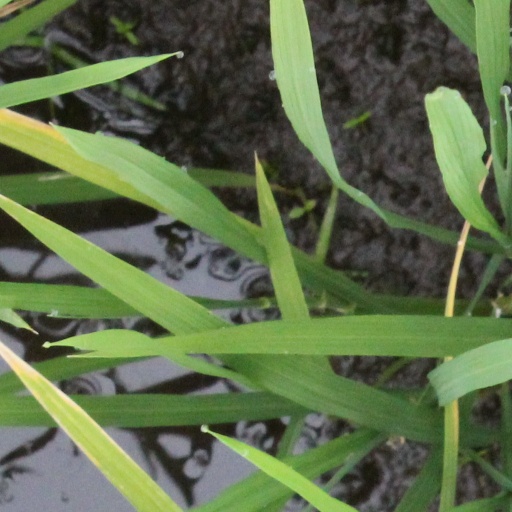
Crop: rice